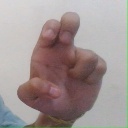
अक्षर: अ